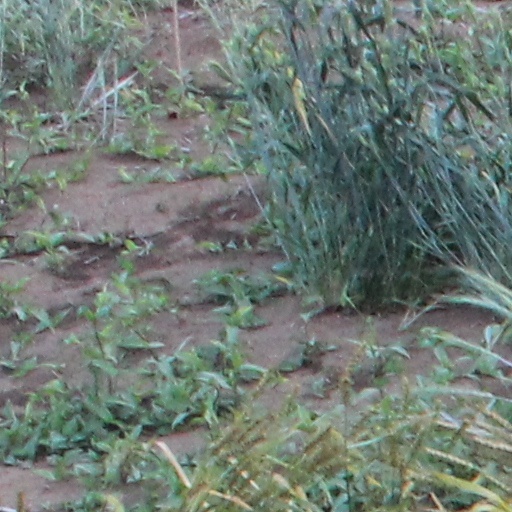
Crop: wheat